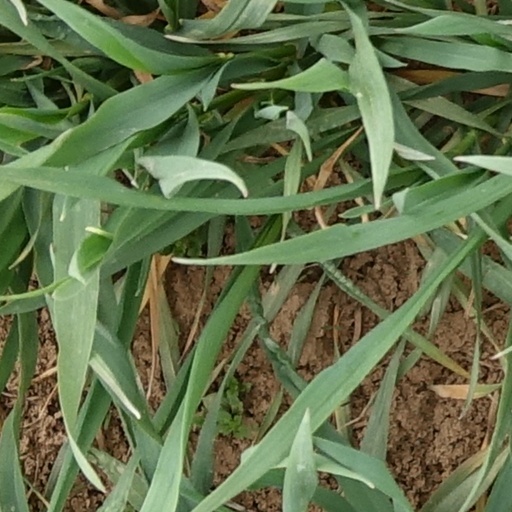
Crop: wheat